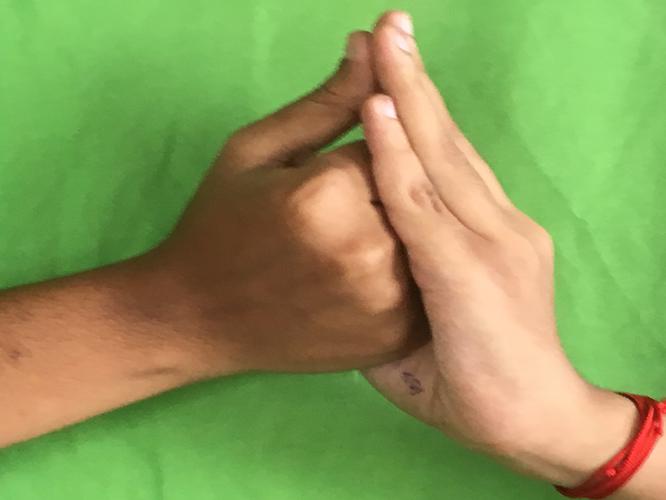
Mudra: Shanka
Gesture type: double_hand